O-GlcNAc

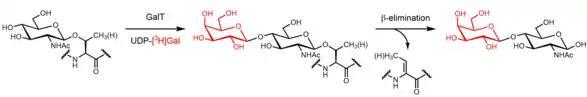
GalT radiolabeling of cellular proteins with UDP-[H]galactose followed by β-elimination yielded Galβ1-4GlcNAcitol, suggesting that the substrate for GalT was "O"-GlcNAc. Radiolabeled [H]galactose shown in red.

In 1984, the Hart lab was probing for terminal GlcNAc residues on the surfaces of thymocytes and lymphocytes. Bovine milk β-1,4-galactosyltransferase, which reacts with terminal GlcNAc residues, was used to perform radiolabeling with UDP-[H]galactose. β-elimination of serine and threonine residues demonstrated that most of the [H]galactose was attached to proteins "O"-glycosidically; chromatography revealed that the major β-elimination product was Galβ1-4GlcNAcitol. Insensitivity to peptide "N"-glycosidase treatment provided additional evidence for "O"-linked GlcNAc. Permeabilizing cells with detergent prior to radiolabeling greatly increased the amount of [H]galactose incorporated into Galβ1-4GlcNAcitol, leading the authors to conclude that most of the "O"-linked GlcNAc monosaccharide residues were intracellular.